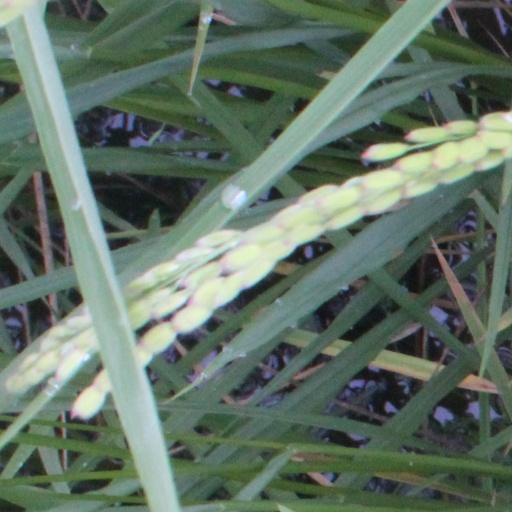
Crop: rice